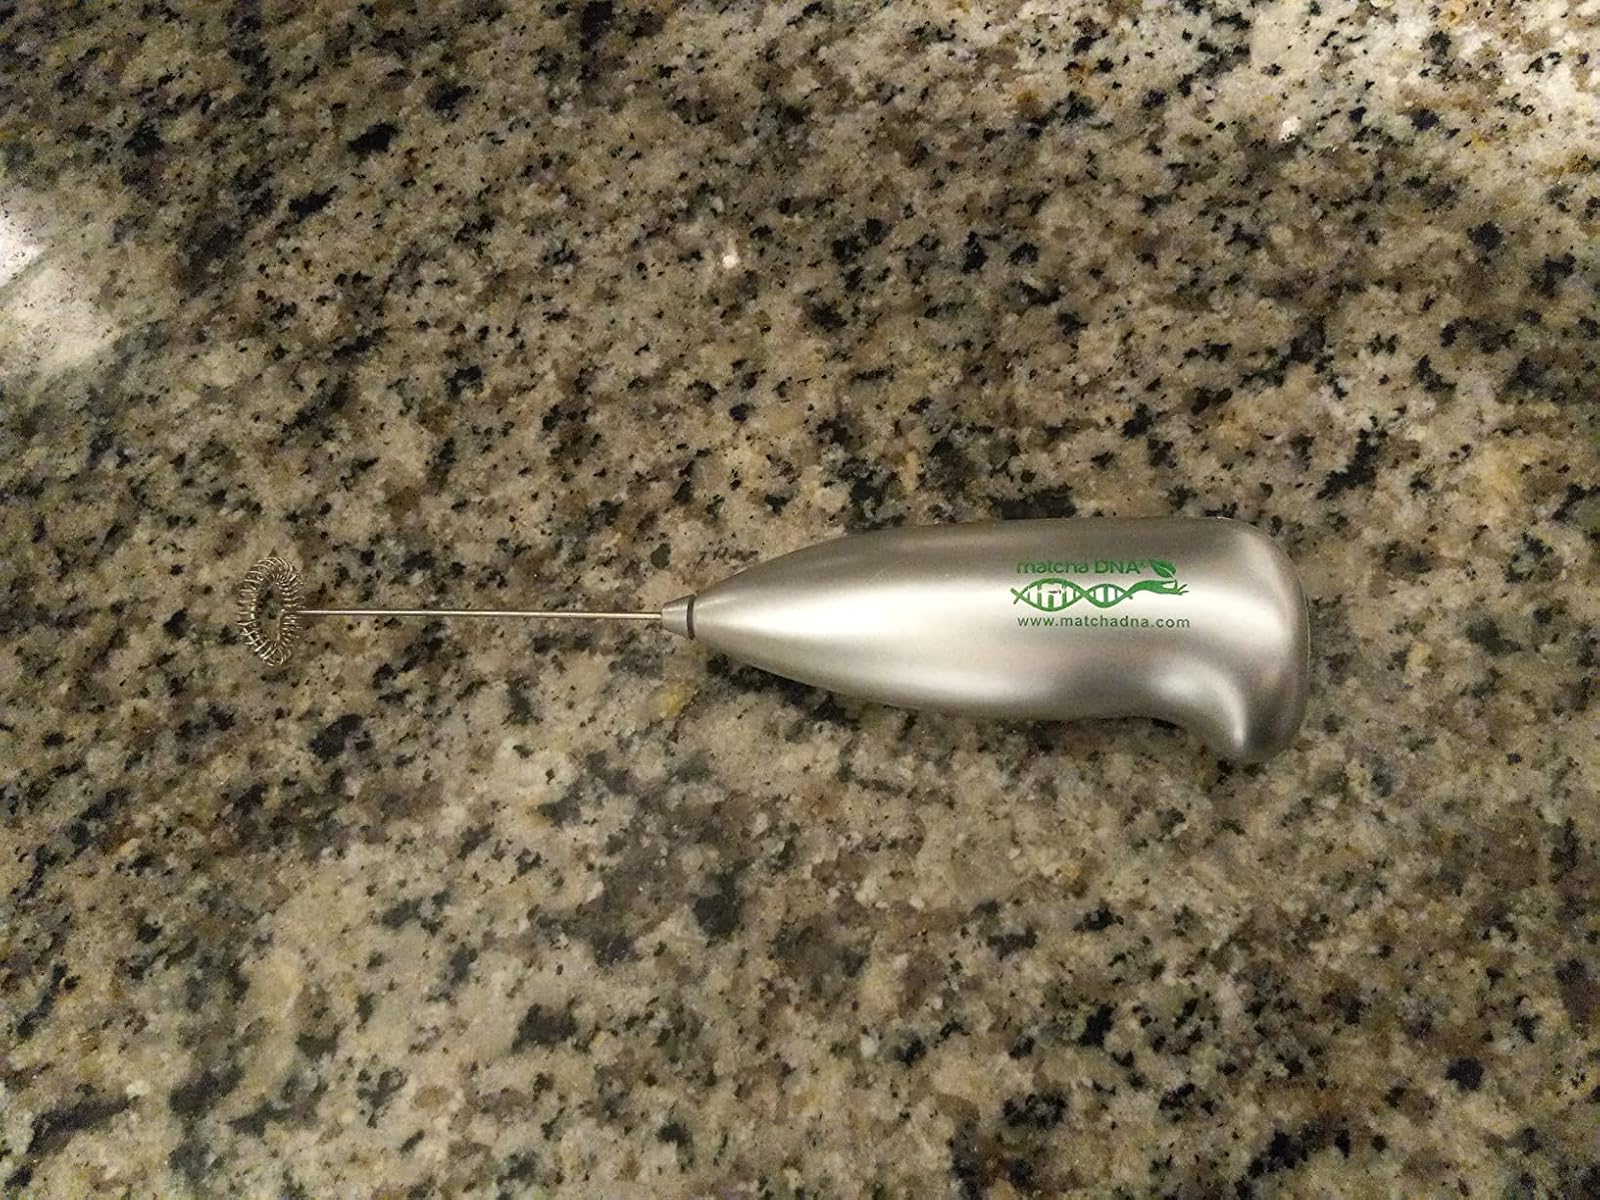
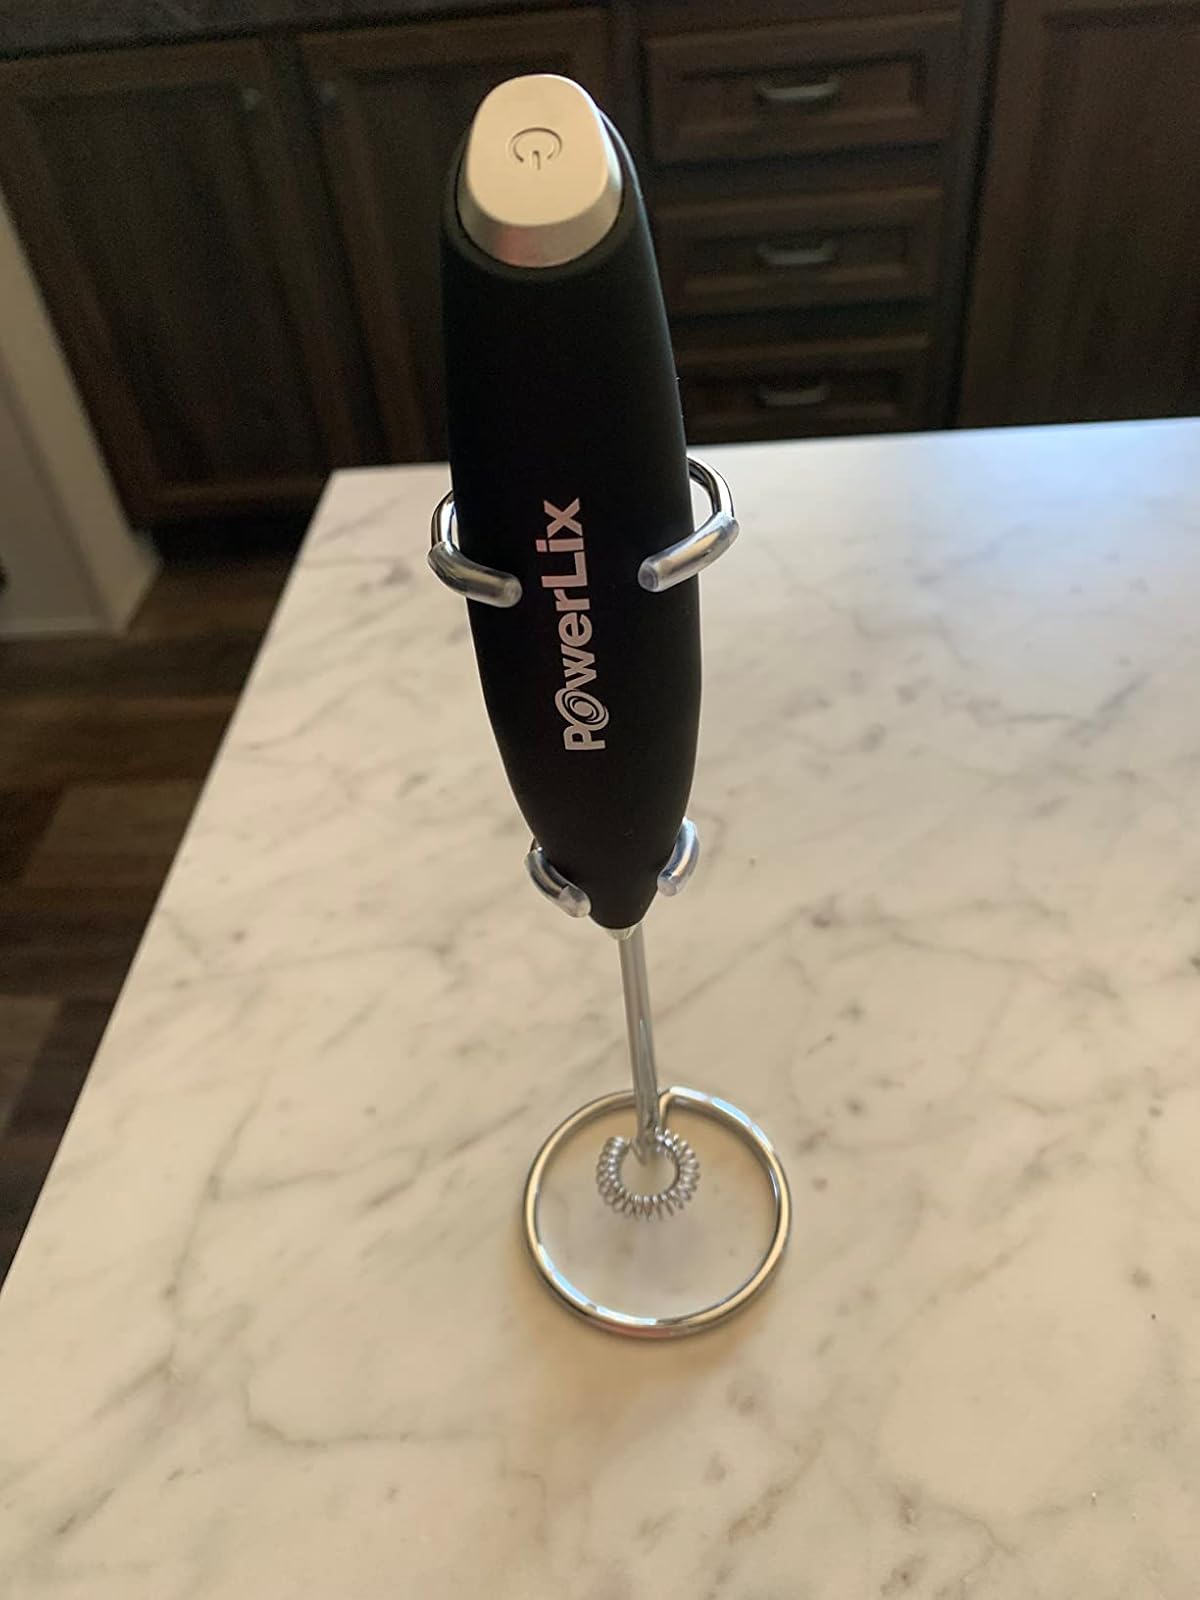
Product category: items_mixer
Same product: no